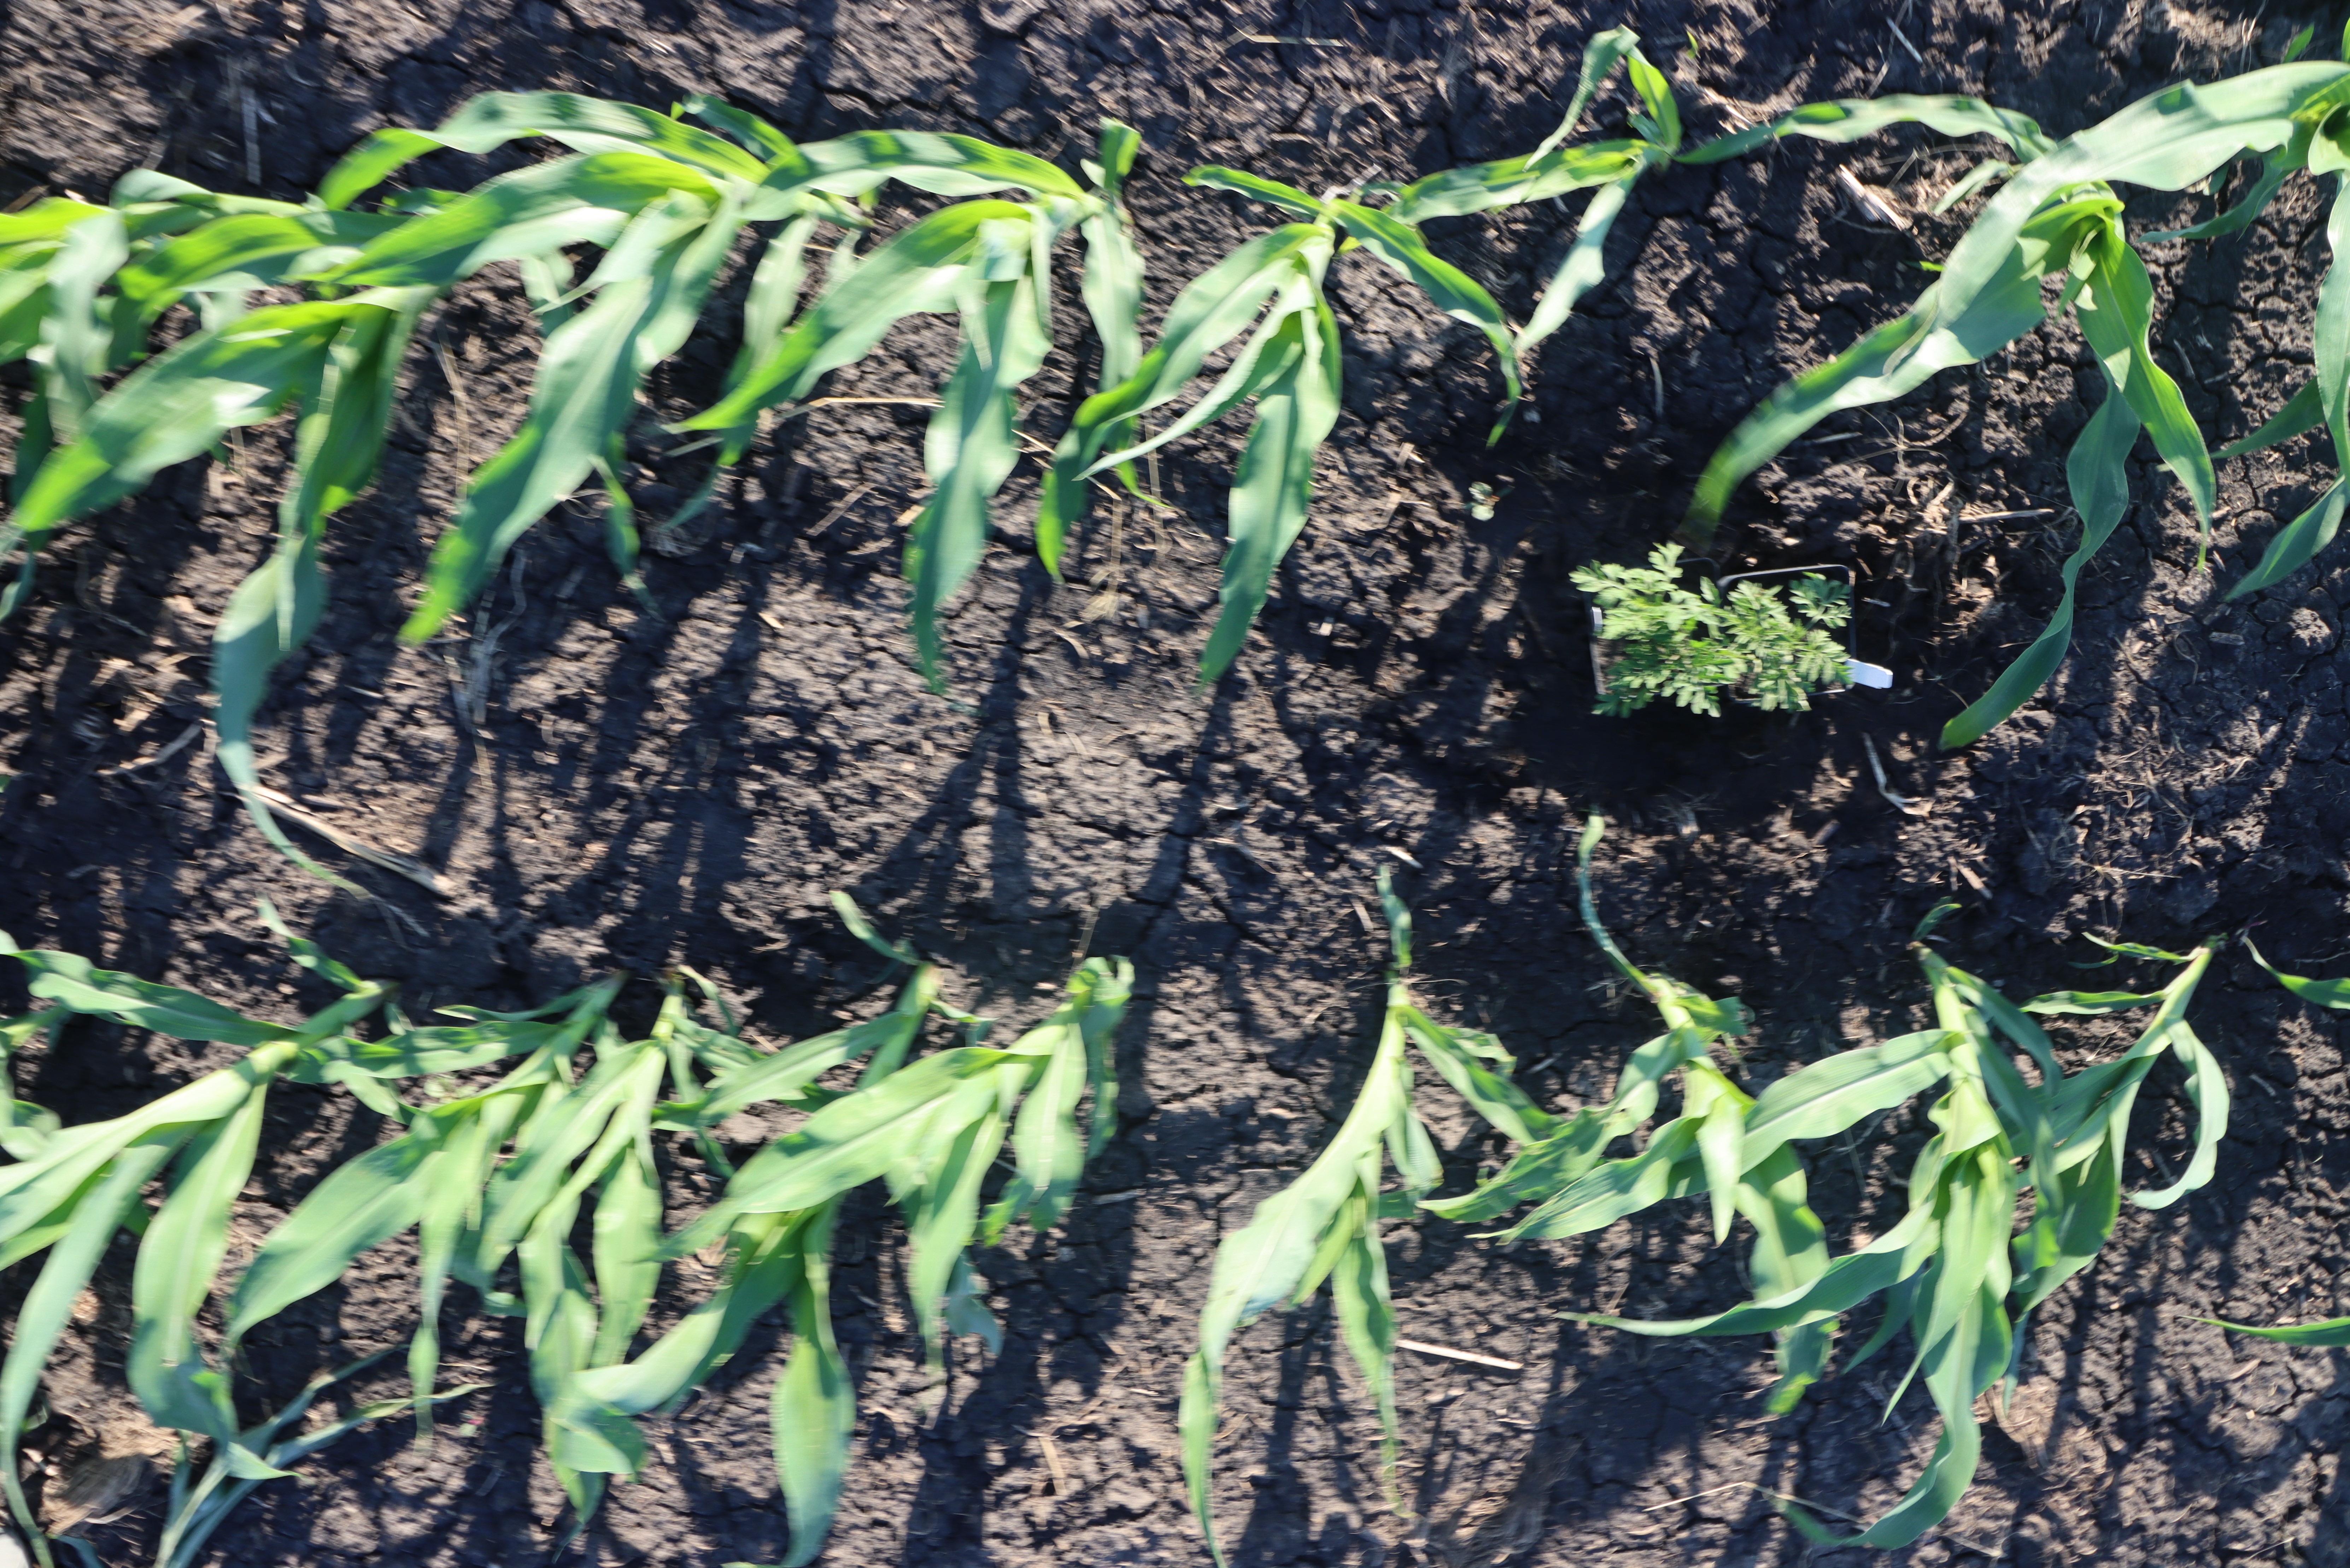
Crop: Corn
Objects: Ragweed, Ragweed, Corn, Corn, Corn, Corn, Corn, Corn, Corn, Corn, Corn, Corn, Corn, Corn, Corn, Corn, Corn